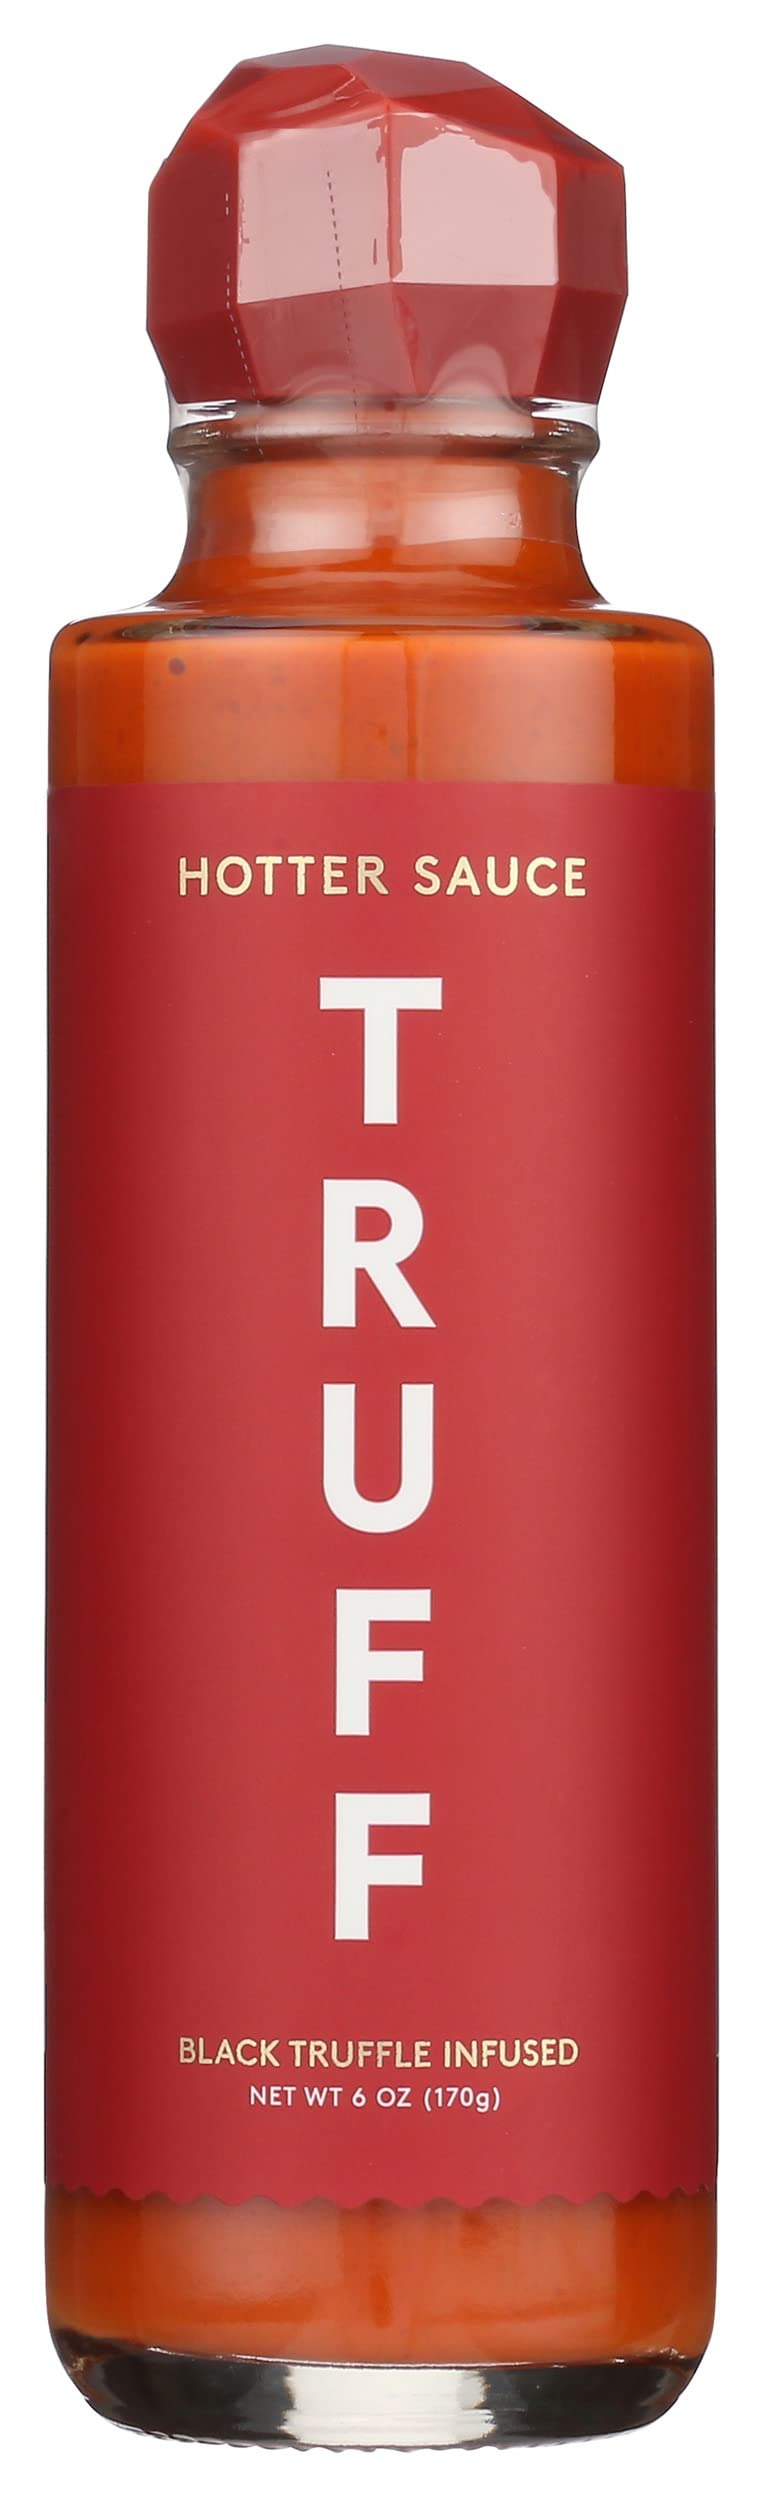
Item Name: Truff Black Truffle Infused Hotter Sauce, 6 Ounces (Pack Of 6)
Bullet Point: Truff Black Truffle Infused Hotter Sauce, 6 Ounces (Pack Of 6)
Value: 36.0
Unit: Ounce

Price: 35.49